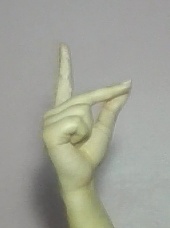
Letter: ta